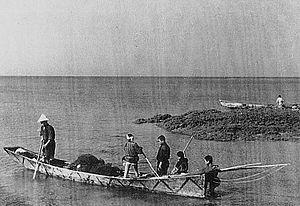
Un sabani est un bateau traditionnel okinawaïen. Construit en bois et généralement muni d'une voile semblable à celle d'une jonque, il ne possède ni quille ni gouvernail et est manœuvré par des rames. Bateau monocoque, il a probablement évolué de la pirogue. Sa taille peut beaucoup varier mais les versions homologuées pour les régates mesurent entre 4,5 et 9 mètres de long pour une largeur maximale de 1,5 mètres.